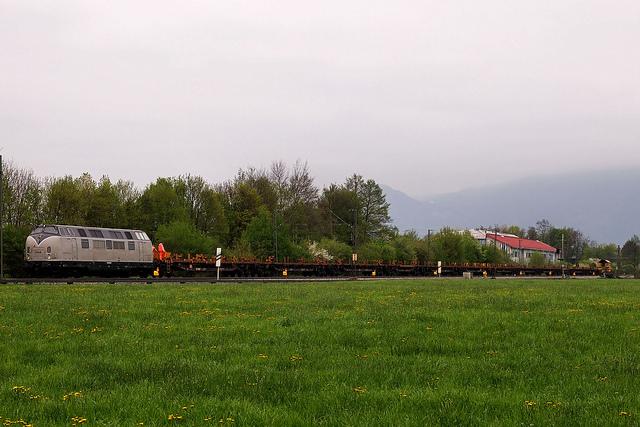
a train that is driving on a rail road track